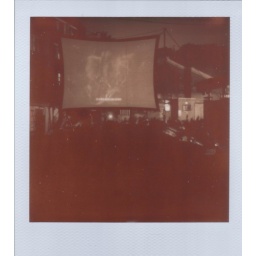
first shot. PX100 film test 1. dark nite with some white street light development temperature around 22'c